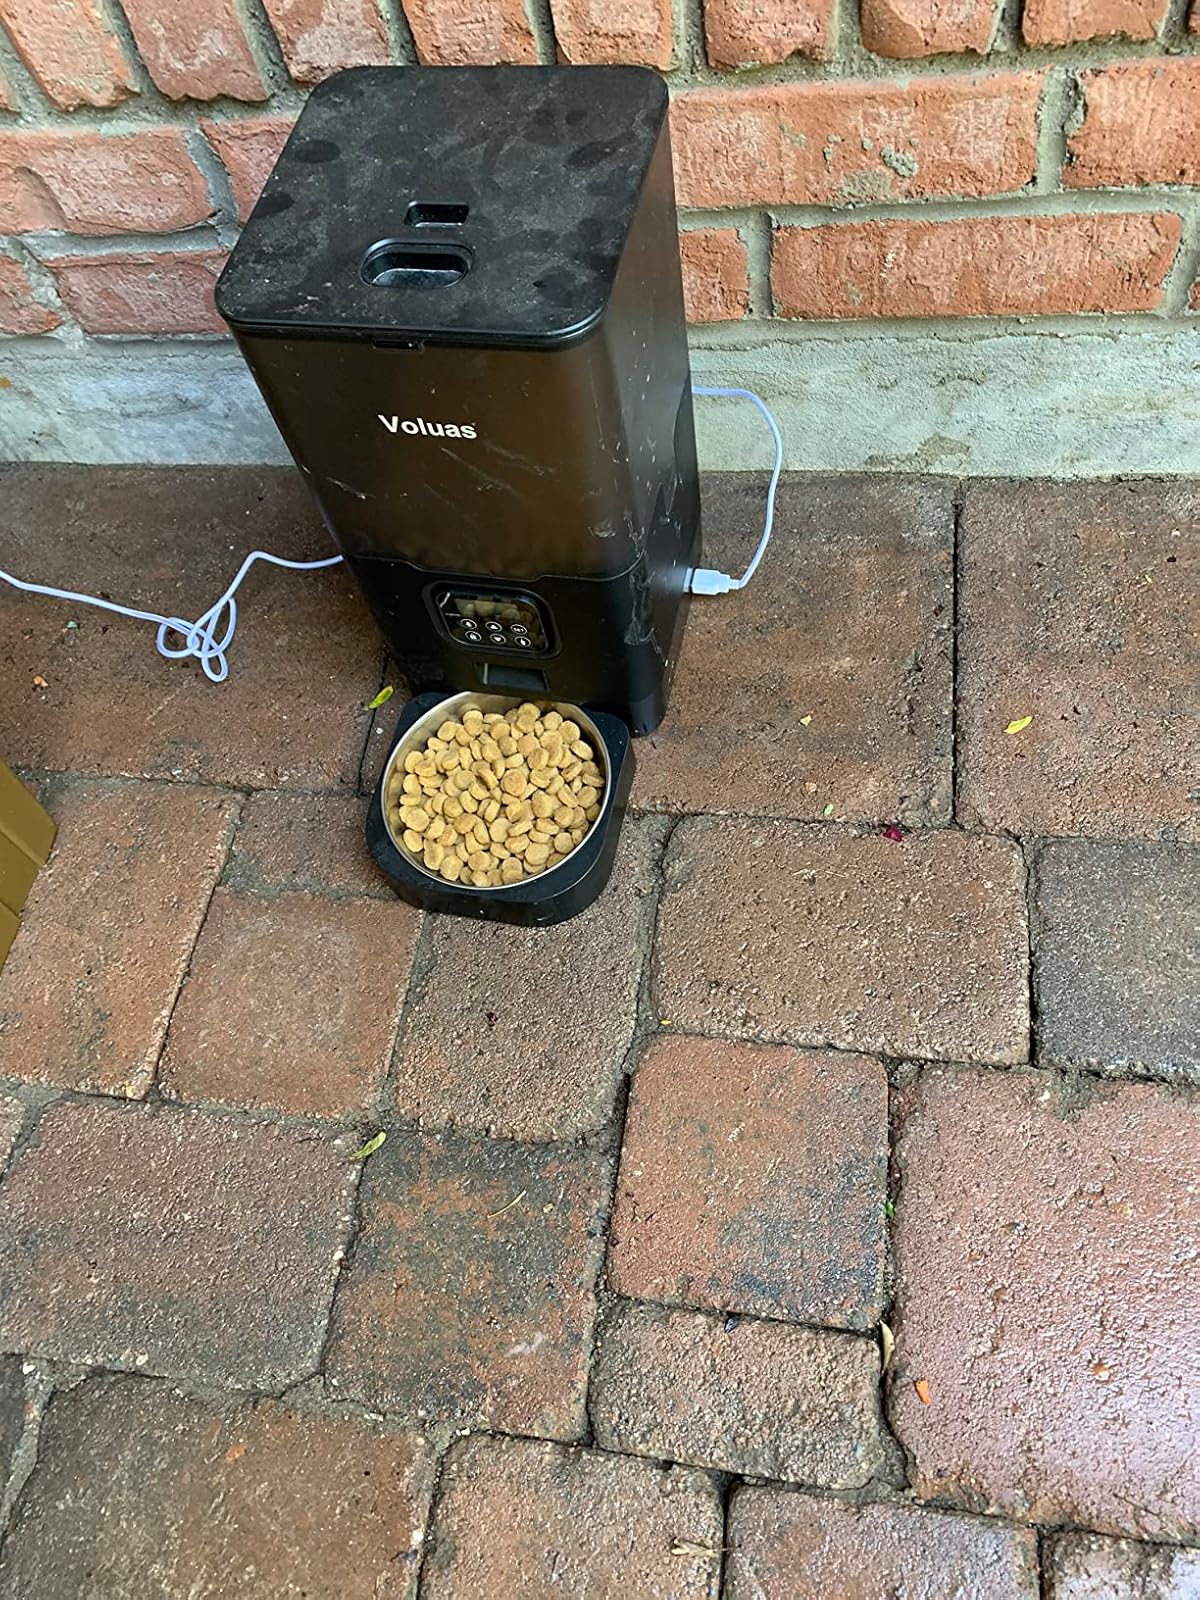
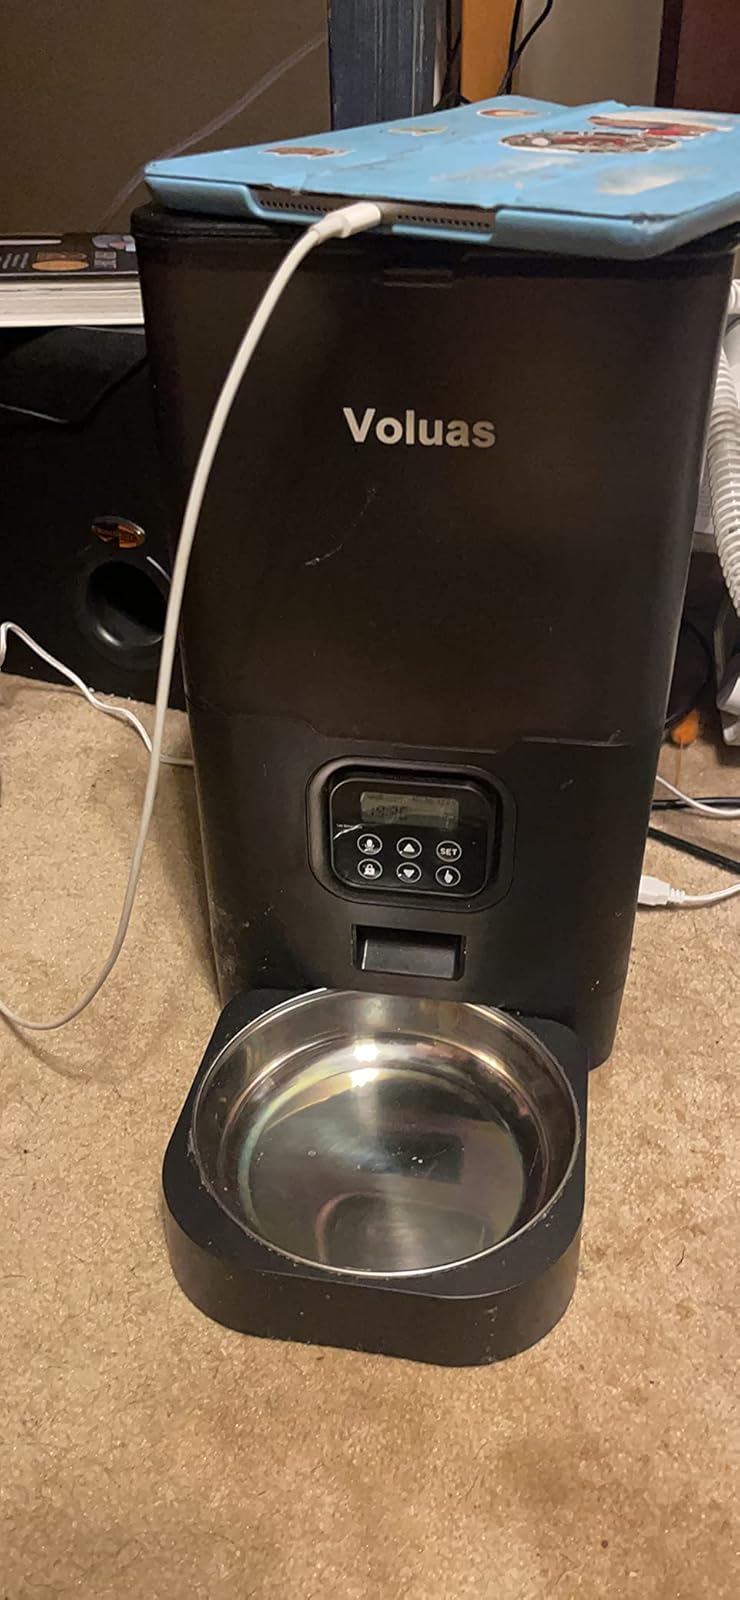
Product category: items_feeder
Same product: yes